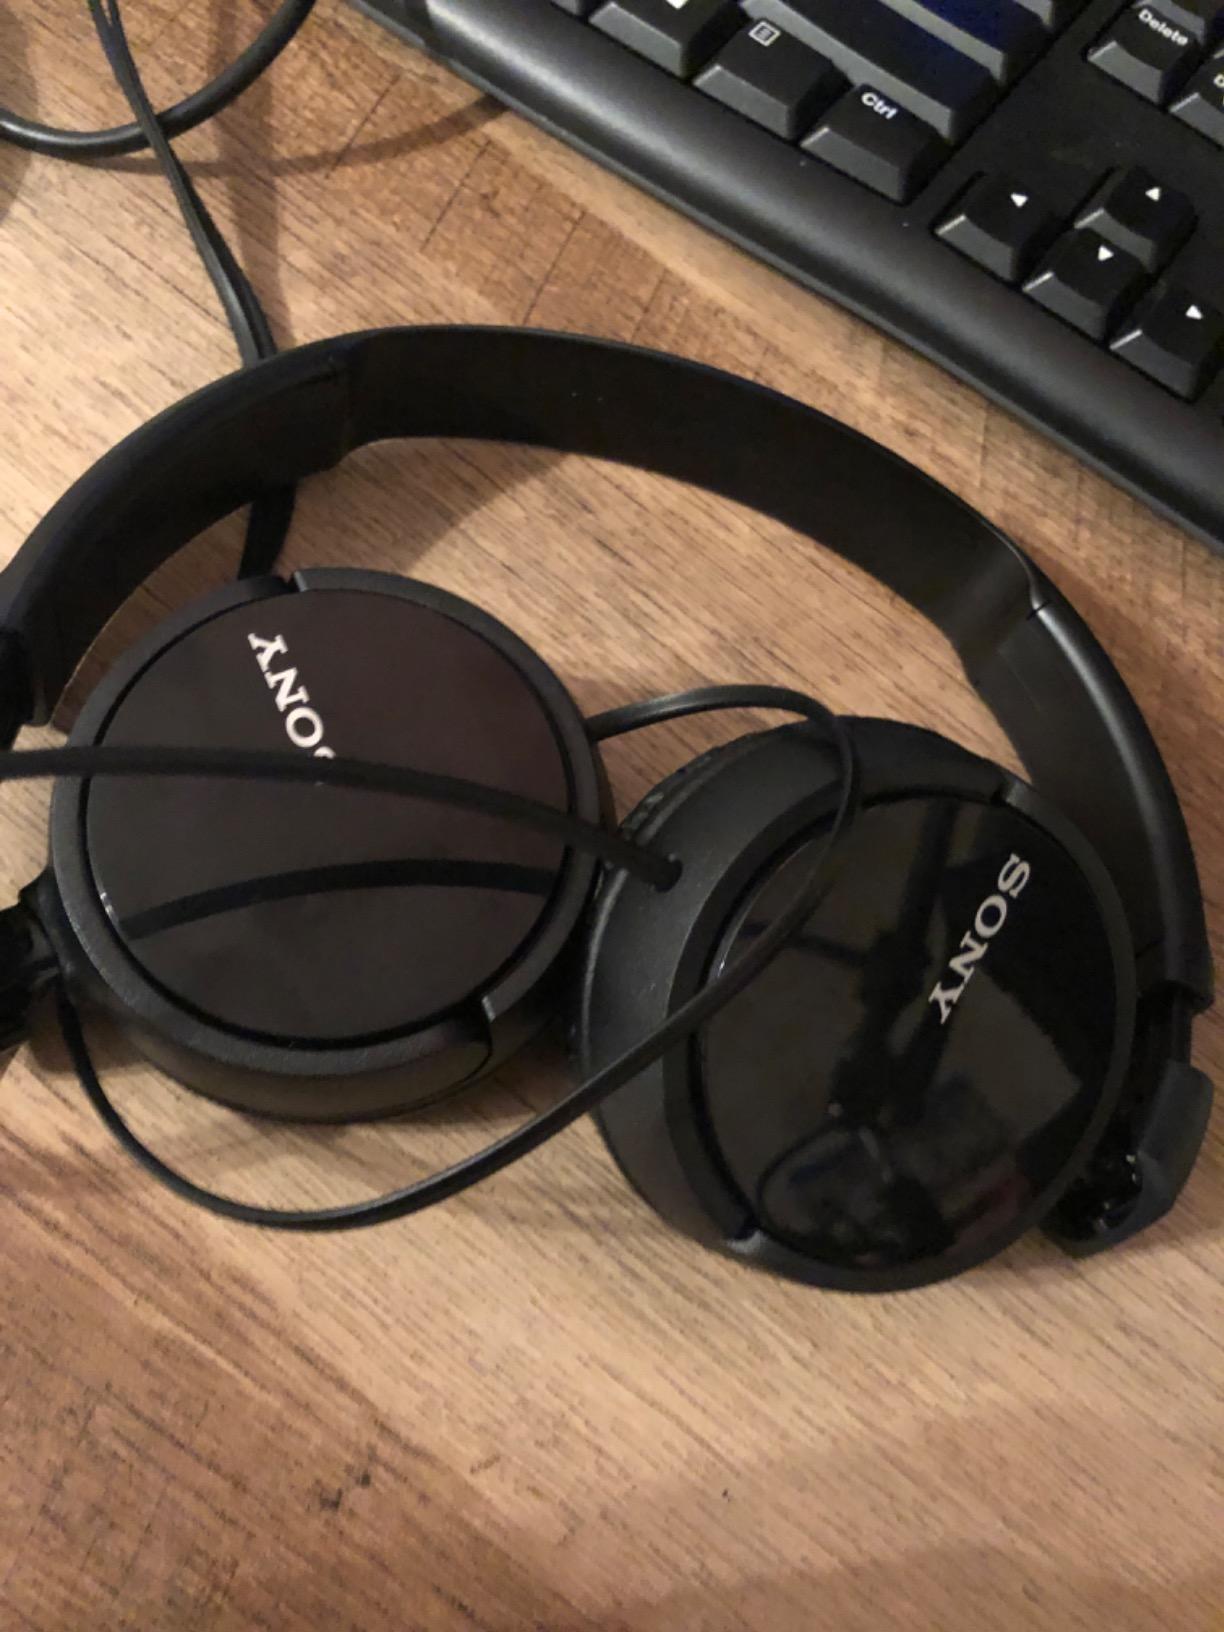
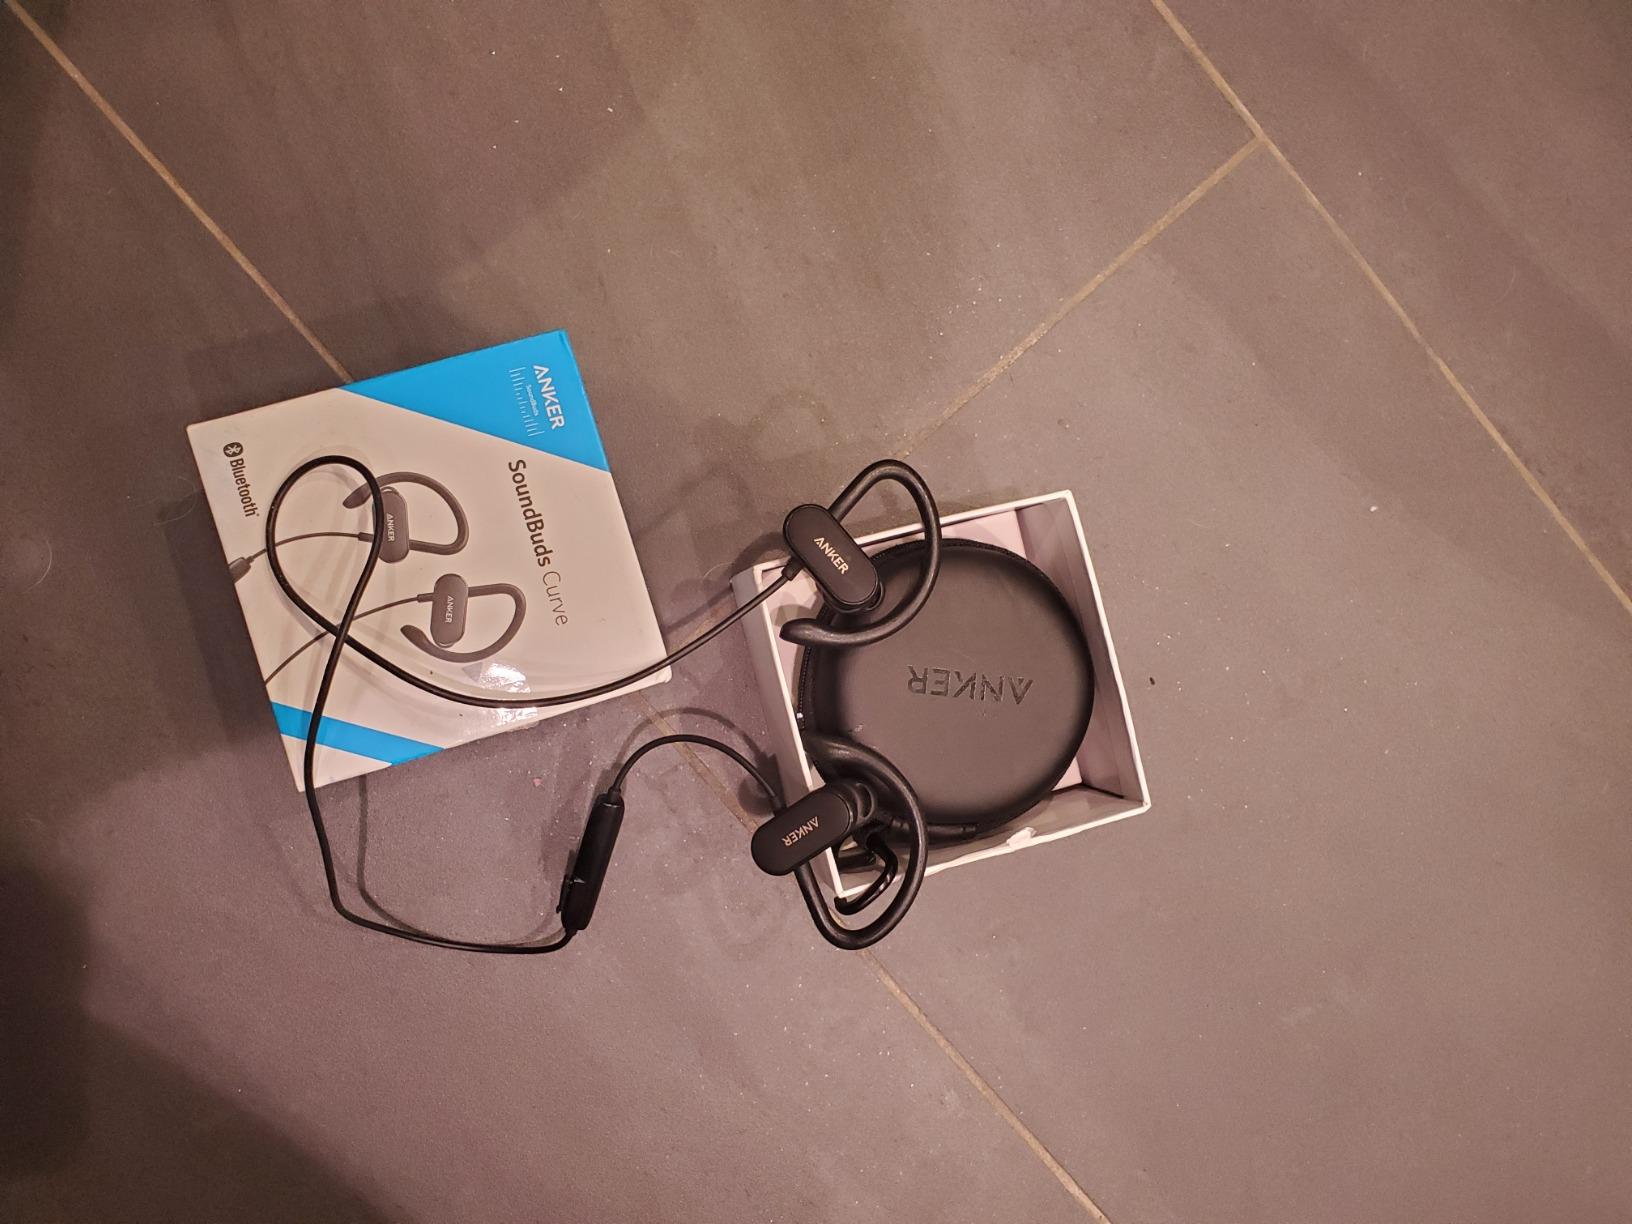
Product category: headphones
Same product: no